Foreign relations of Ethiopia

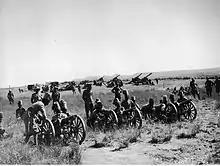
Italian artillery during the Second Italo-Ethiopian War, March 1936

On 2 May 1889, the Treaty of Wuchale was signed between Ethiopia and Italy with respective bilingual version. The treaty was signed after the Italian occupation of Eritrea and aimed to create friendship with both countries. The Amharic and Italian language, however confused by Article 17 in which Menelik denounced in 1893, resulting Italy's threatening over the status of newly formed boundary.